Althea Ablan

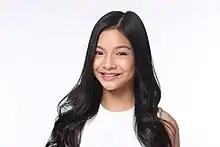
Ablan in 2016

Maria Altheyah Sofia Olivar Ablan (born October 9, 2004), better known as Althea Ablan, is a Filipino actress. She is known for her main protagonist role in "Prima Donnas" (2019) as Donna Belle, and her anti-hero role in "AraBella" as Bella or Jona.